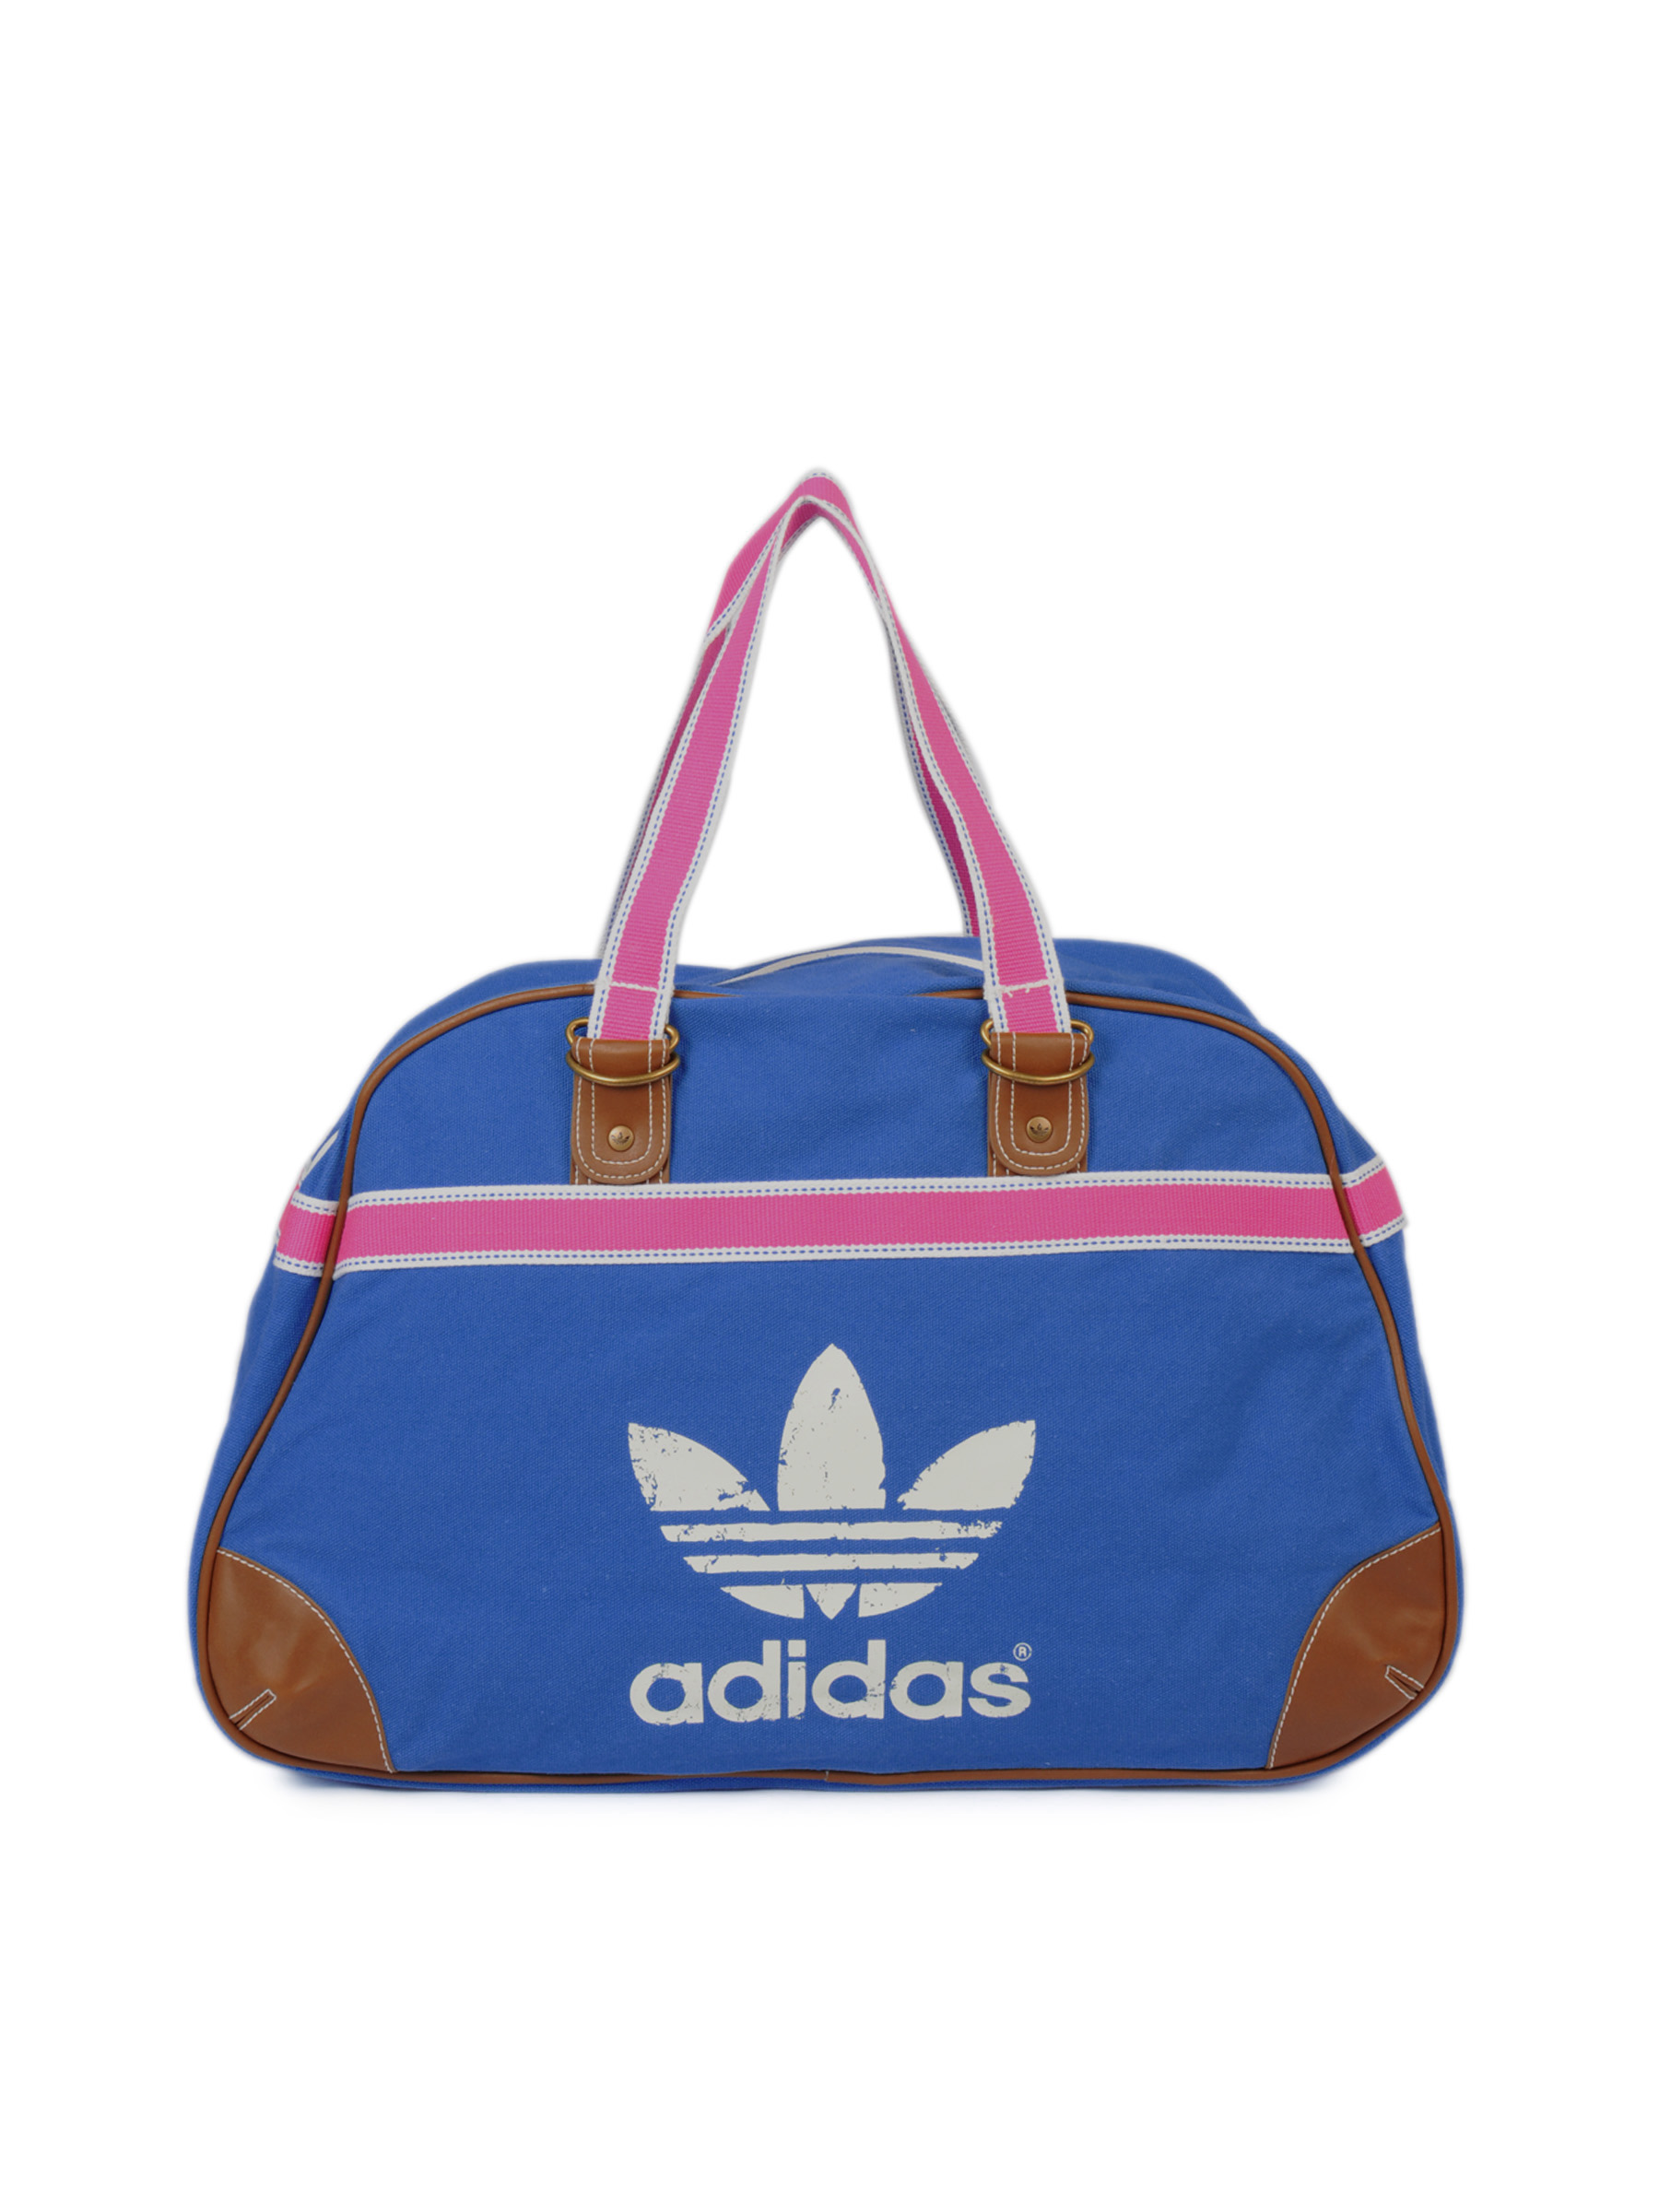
ADIDAS Originals Unisex Holdall CB Blue Duffle Bag
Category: Accessories / Bags / Duffel Bag
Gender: Unisex
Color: Blue
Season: Fall 2011
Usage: Casual